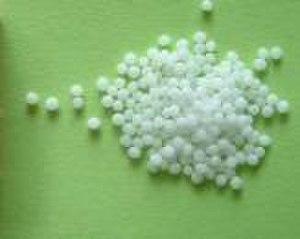
L’homéopathie ou homœopathie est une pratique pseudo-scientifique de médecine alternative inventée par Samuel Hahnemann en 1796. La croyance sur laquelle se base l'homéopathie est celle d'une possibilité de soigner un patient en diluant très fortement des substances qui, si elles étaient concentrées, provoqueraient des symptômes similaires à ceux qu'il rencontre. Au-delà d'un certain nombre de dilutions, les remèdes homéopathiques sont dépourvus de principes actifs. L'homéopathie ne constitue pas un traitement plausible, étant donné que les principes sur lesquels la méthode de traitement repose, que ce soit à propos du fonctionnement des médicaments, des maladies, du corps humain, des fluides et des solutions, sont contredits par un large ensemble de découvertes faites en biologie, psychologie, physique et chimie dans les deux siècles suivant son invention.